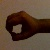
The image shows a hand gesture representing the number 0 in Indian Sign Language.